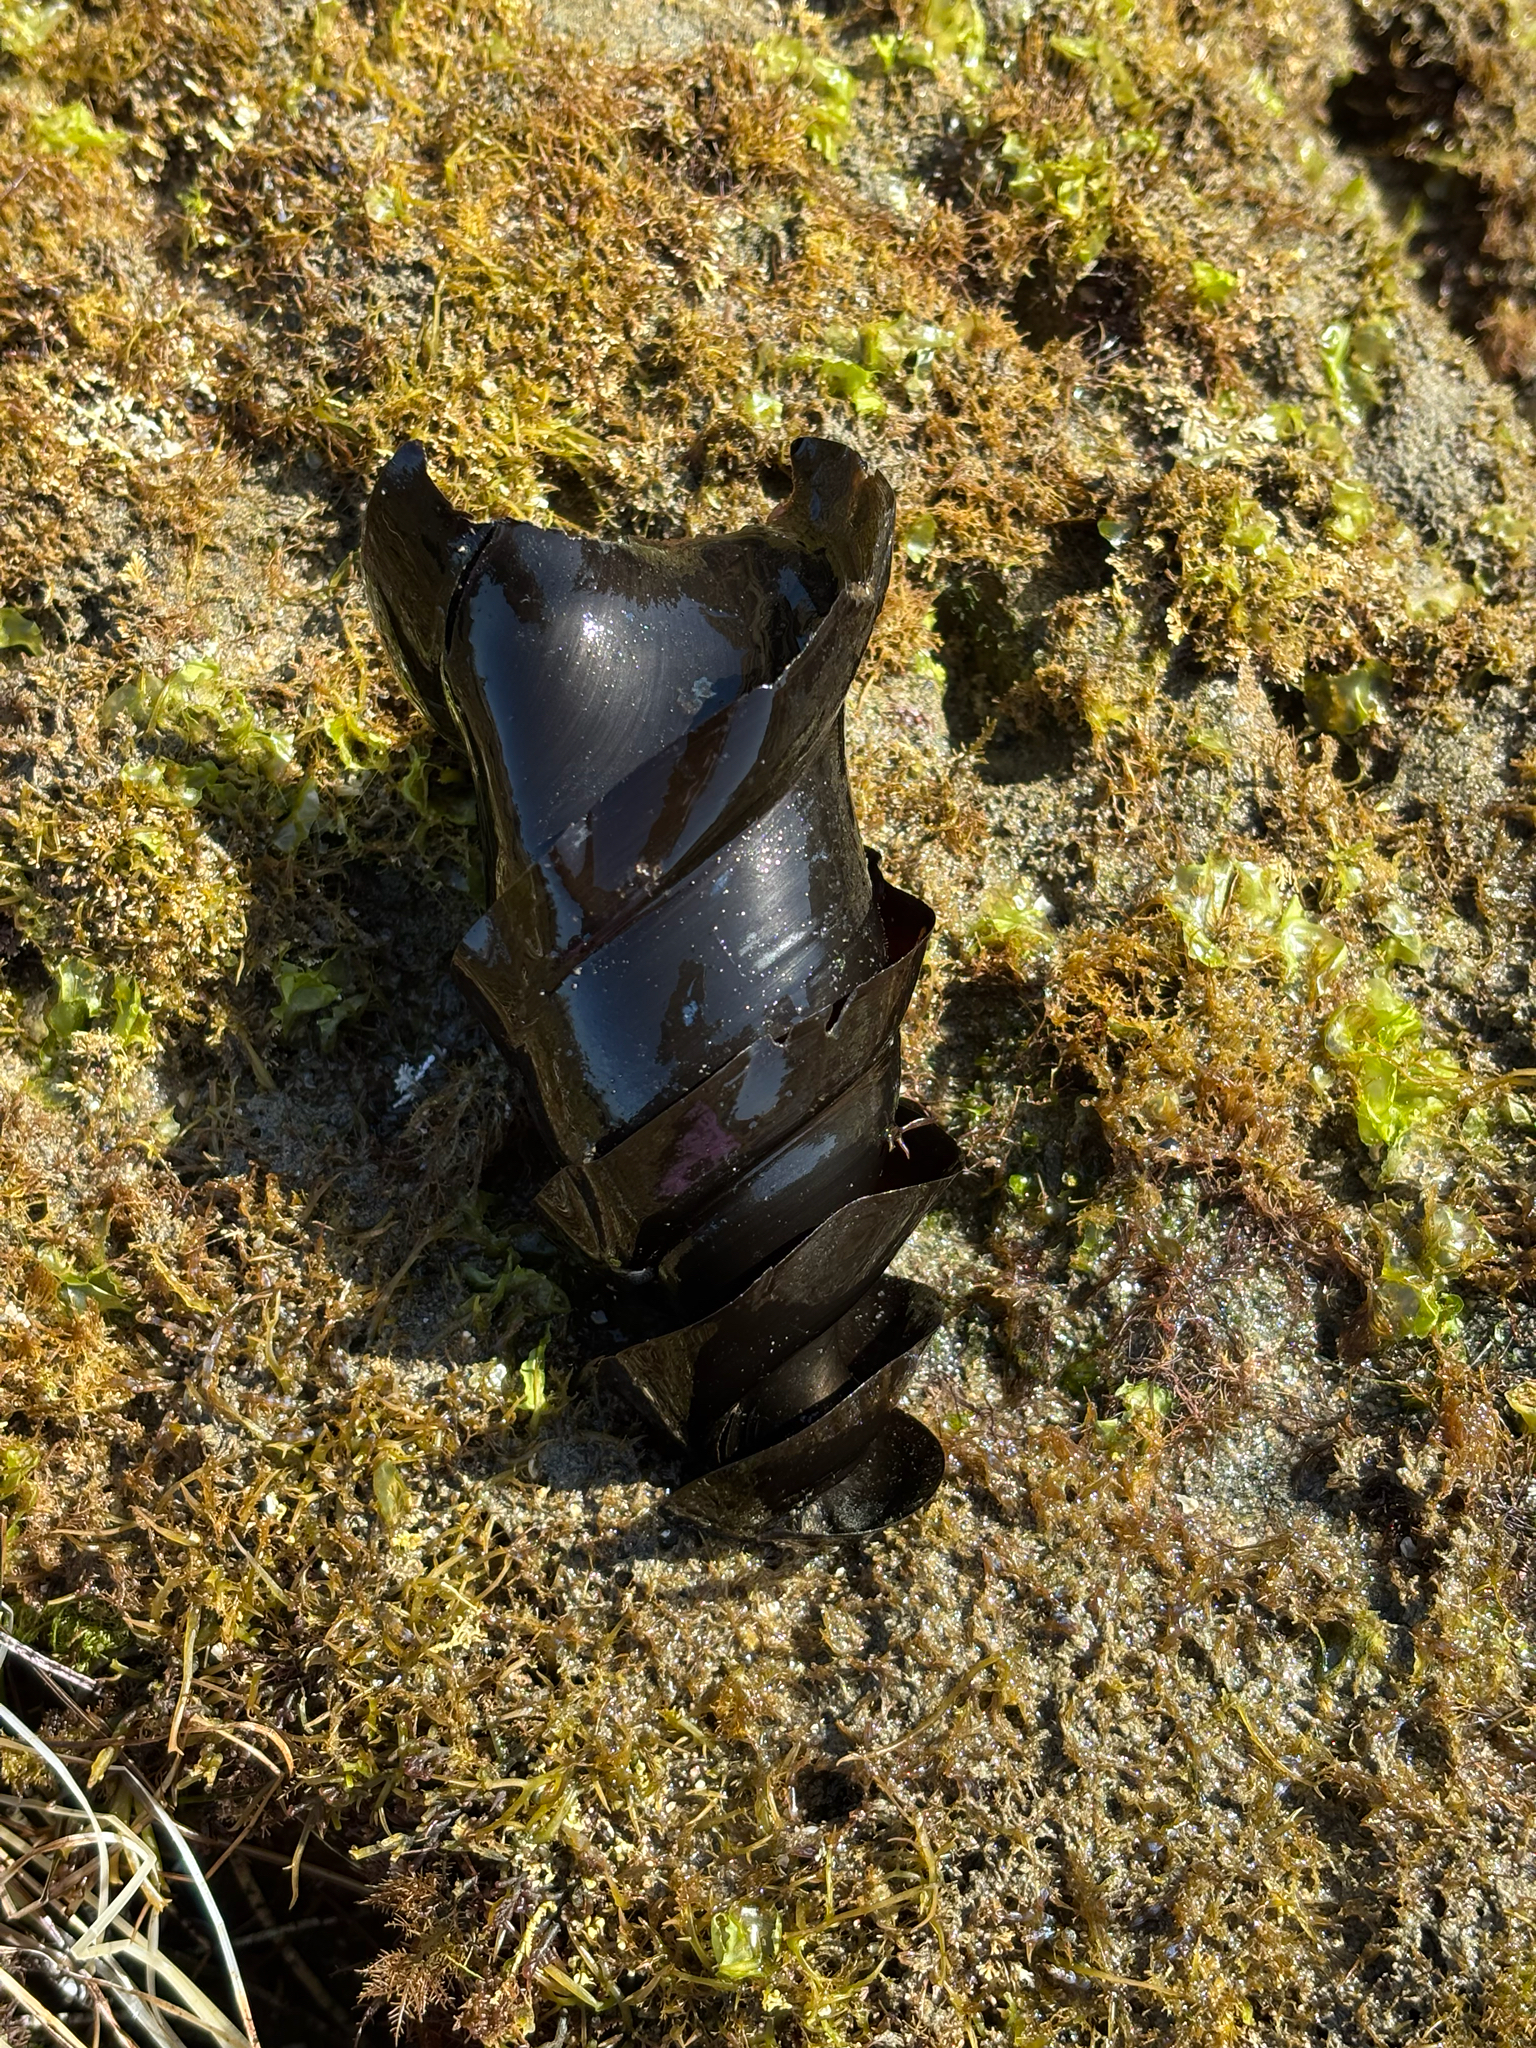
fish (species not among the labelled classes)